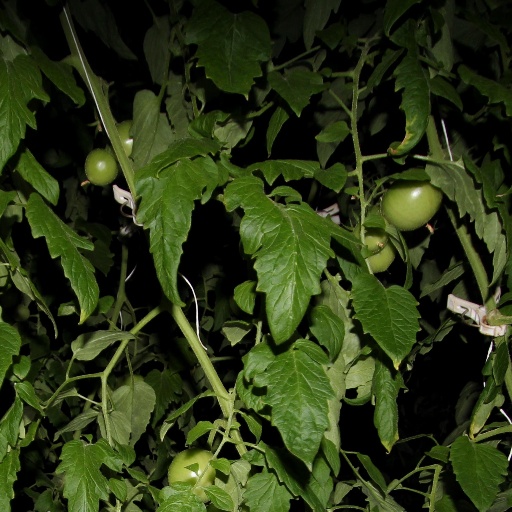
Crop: tomato